Battle of the Arar

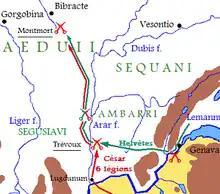
Campaign of Caesar against the Helvetii

The Battle of the Arar was fought between the migrating tribes of the Helvetii and six Roman legions under the command of Gaius Julius Caesar in 58 BC. It was the first major battle of the Gallic Wars and ended in a tactical victory for the outnumbered Roman army.